Eliezer and Rebecca (Poussin, Louvre)

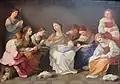
Guido Reni, "The Virgin Mary Sewing with Companions", Hermitage Museum.

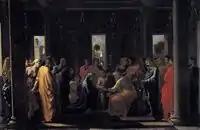
"Marriage", second series of "The Seven Sacraments", c. 1647–1648.

Eliezer and Rebecca (in French Éliézer et Rébecca) or Eliezer Giving Abraham's Presents to Rebecca (Éliézer remet les présents d'Abraham à Rébecca) is an oil-on-canvas paintings by Nicolas Poussin, dating to c.1647–1649, commissioned by silk merchant and banker Jean Pointel and is now in the Louvre. Another similar version is at the Fitzwilliam Museum, whilst another (dated to around 1626 and formerly in Cassiano dal Pozzo's and Denis Mahon's collections) is in a private collection and shows Rebecca quenching Eliezer's thirst rather than Eliezer giving the gifts.